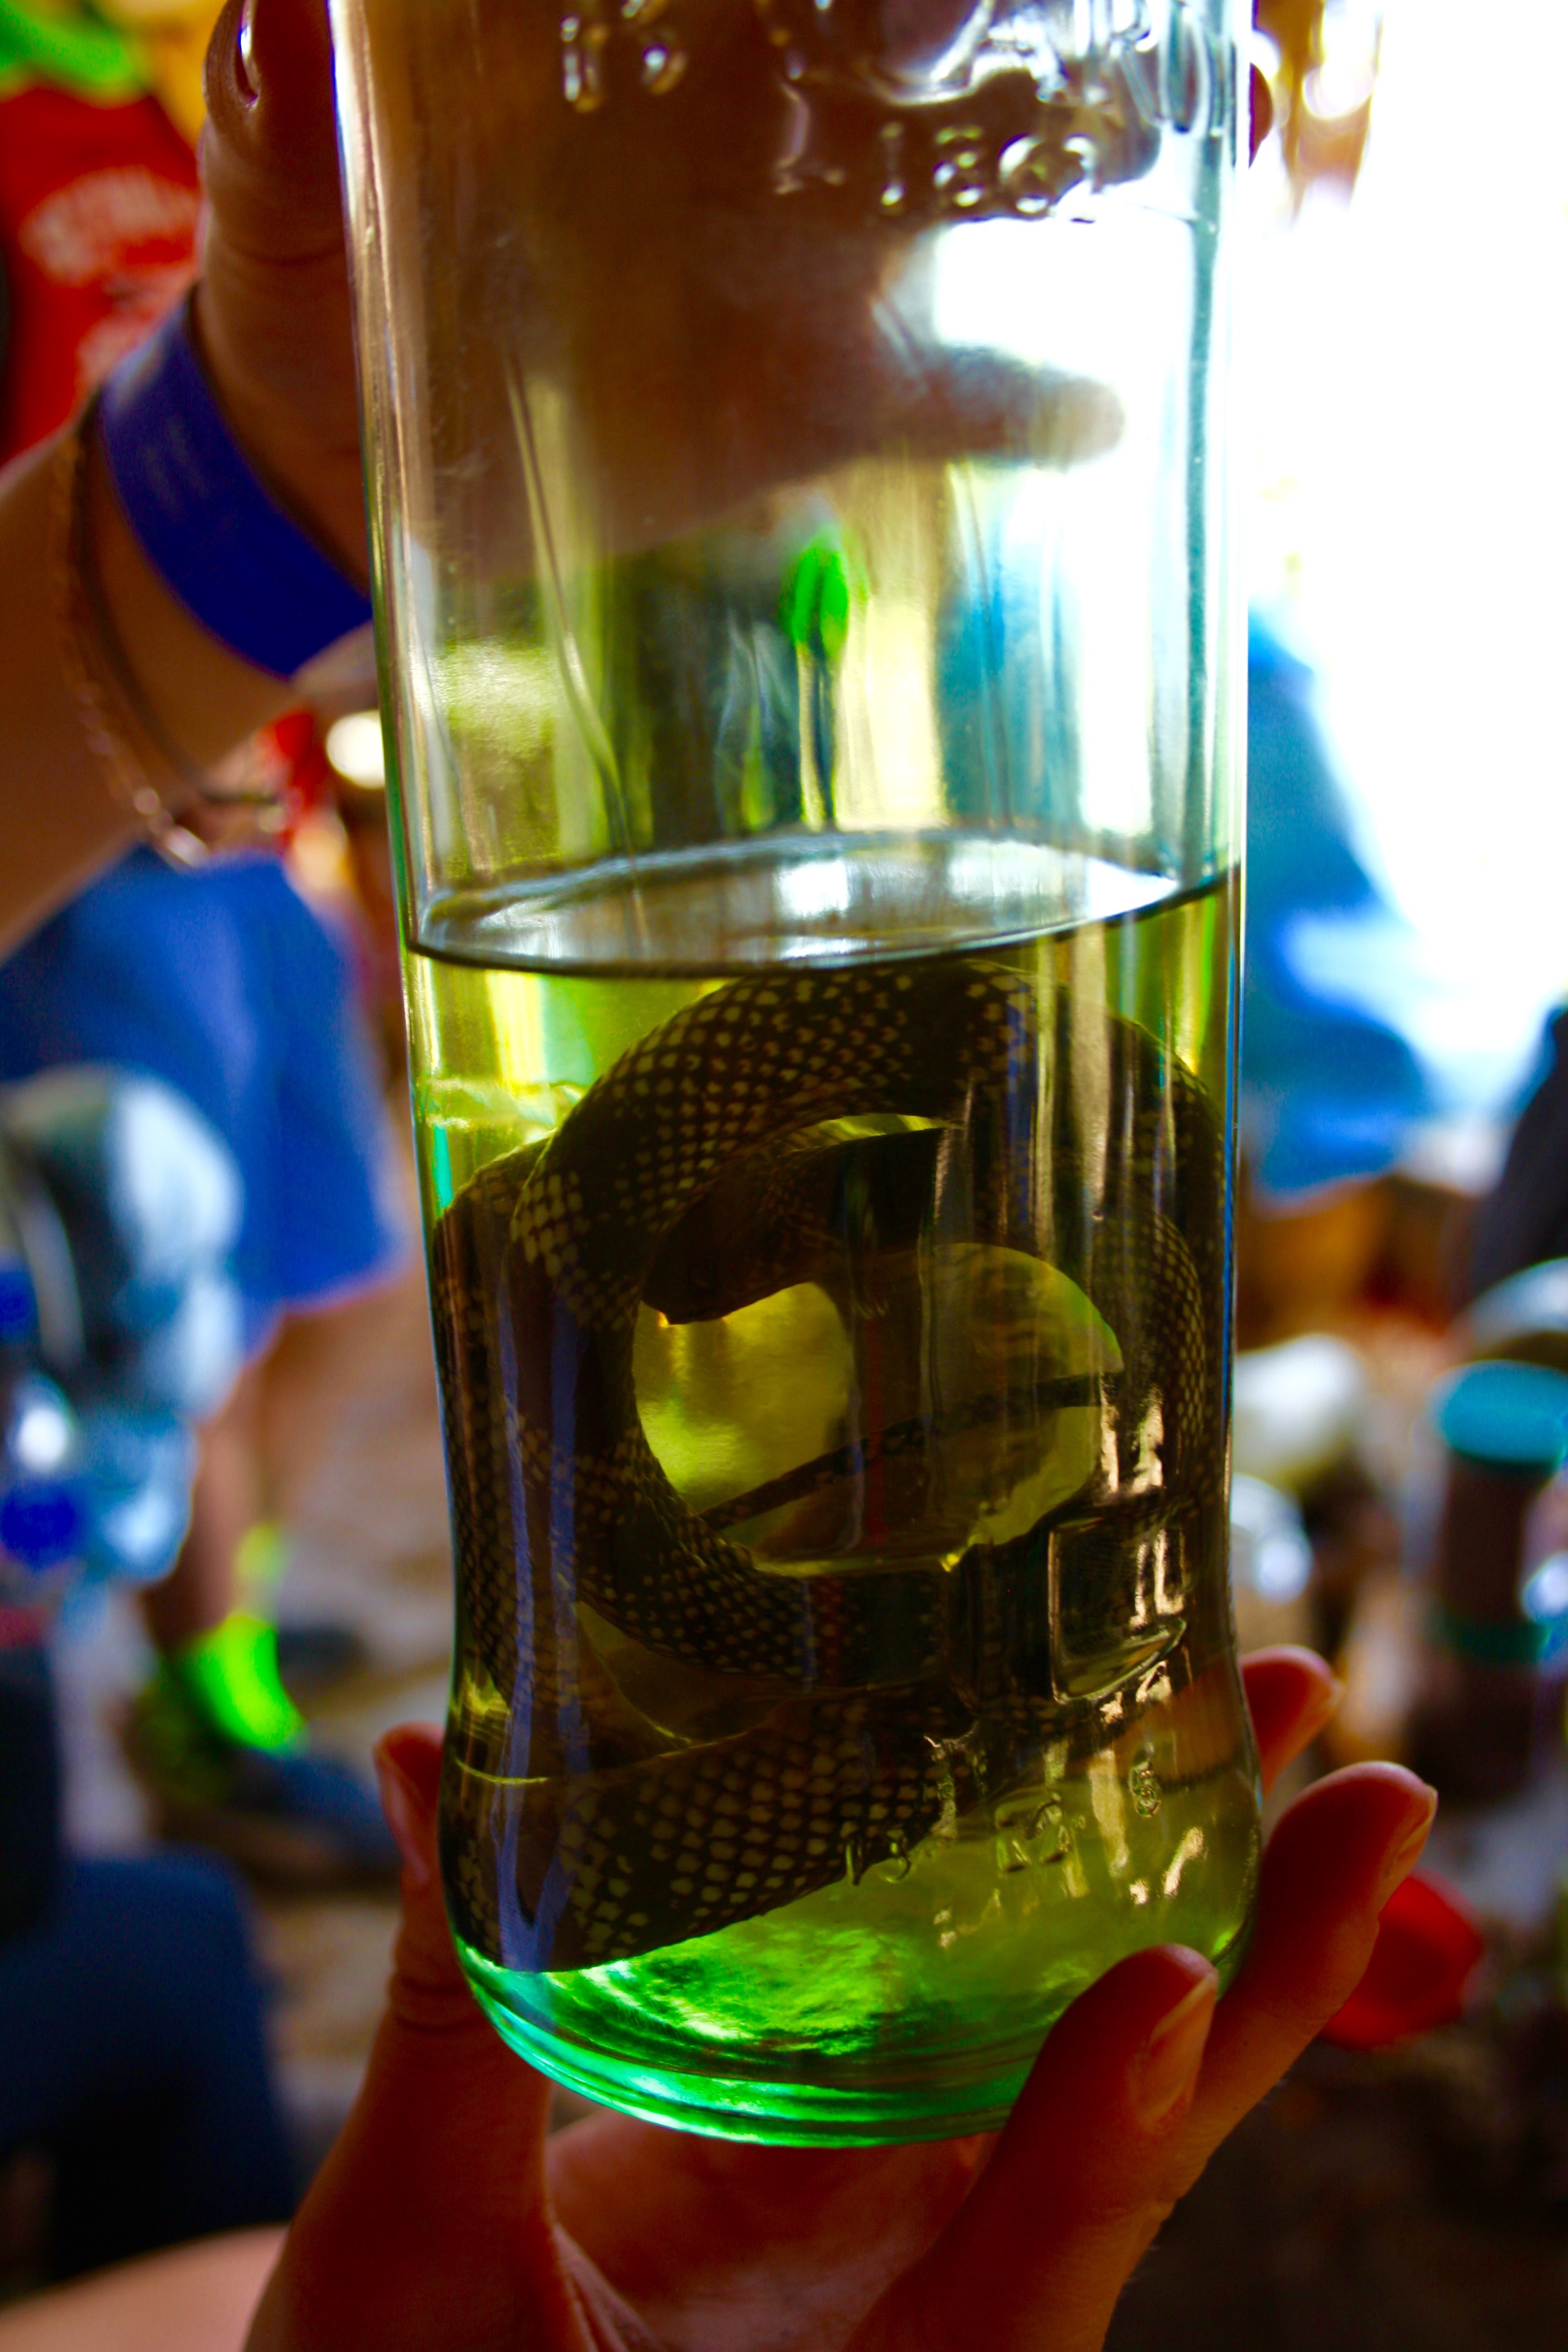
glass, color, drink, beer, alcohol, liqueur, distilled beverage